Sky position (RA, Dec in degrees): 230.064, 1.512
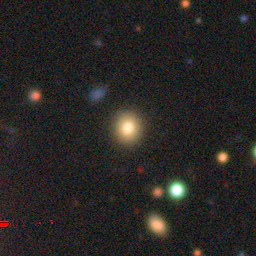
Galaxy morphology: Round Smooth Galaxies